RoAF 90th Airlift Base

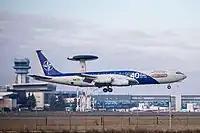
A NATO E-3 Sentry landing at the base

It was announced on 12 January 2023 that three NATO AWACS planes were to be deployed from NATO Air Base Geilenkirchen. The planes are to conduct missions for several weeks, monitoring Russian military activity in response to the 2022 Russian invasion of Ukraine.